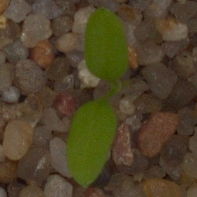
Label: common_chickweed